Parker and Lee

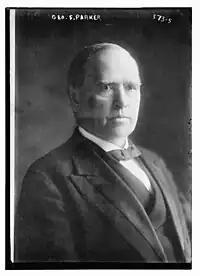
George F. Parker

The firm rose quickly in the years immediately after its founding, gaining lucrative clients like the Pennsylvania Railroad Company in 1906, which was at the time under public scrutiny for denying information and interviews to journalists. Ivy Lee supported a rate hike for the Pennsylvania Railroad Company workers, which the railroad had hired the firm to build support for a 5% rate hike. The firm devised a campaign which included all major stakeholders, media, railroad employees, customers, federally elected officials, etc.